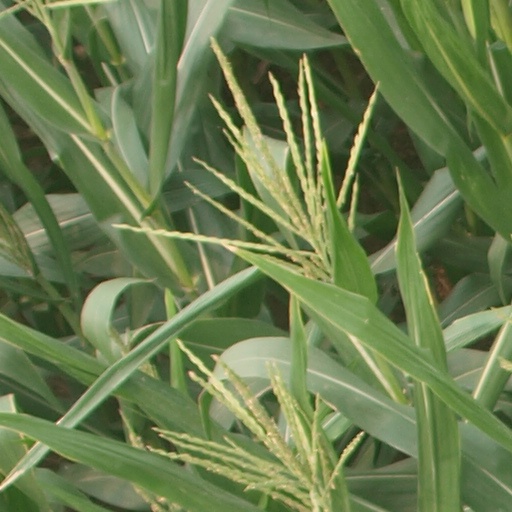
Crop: maize; corn